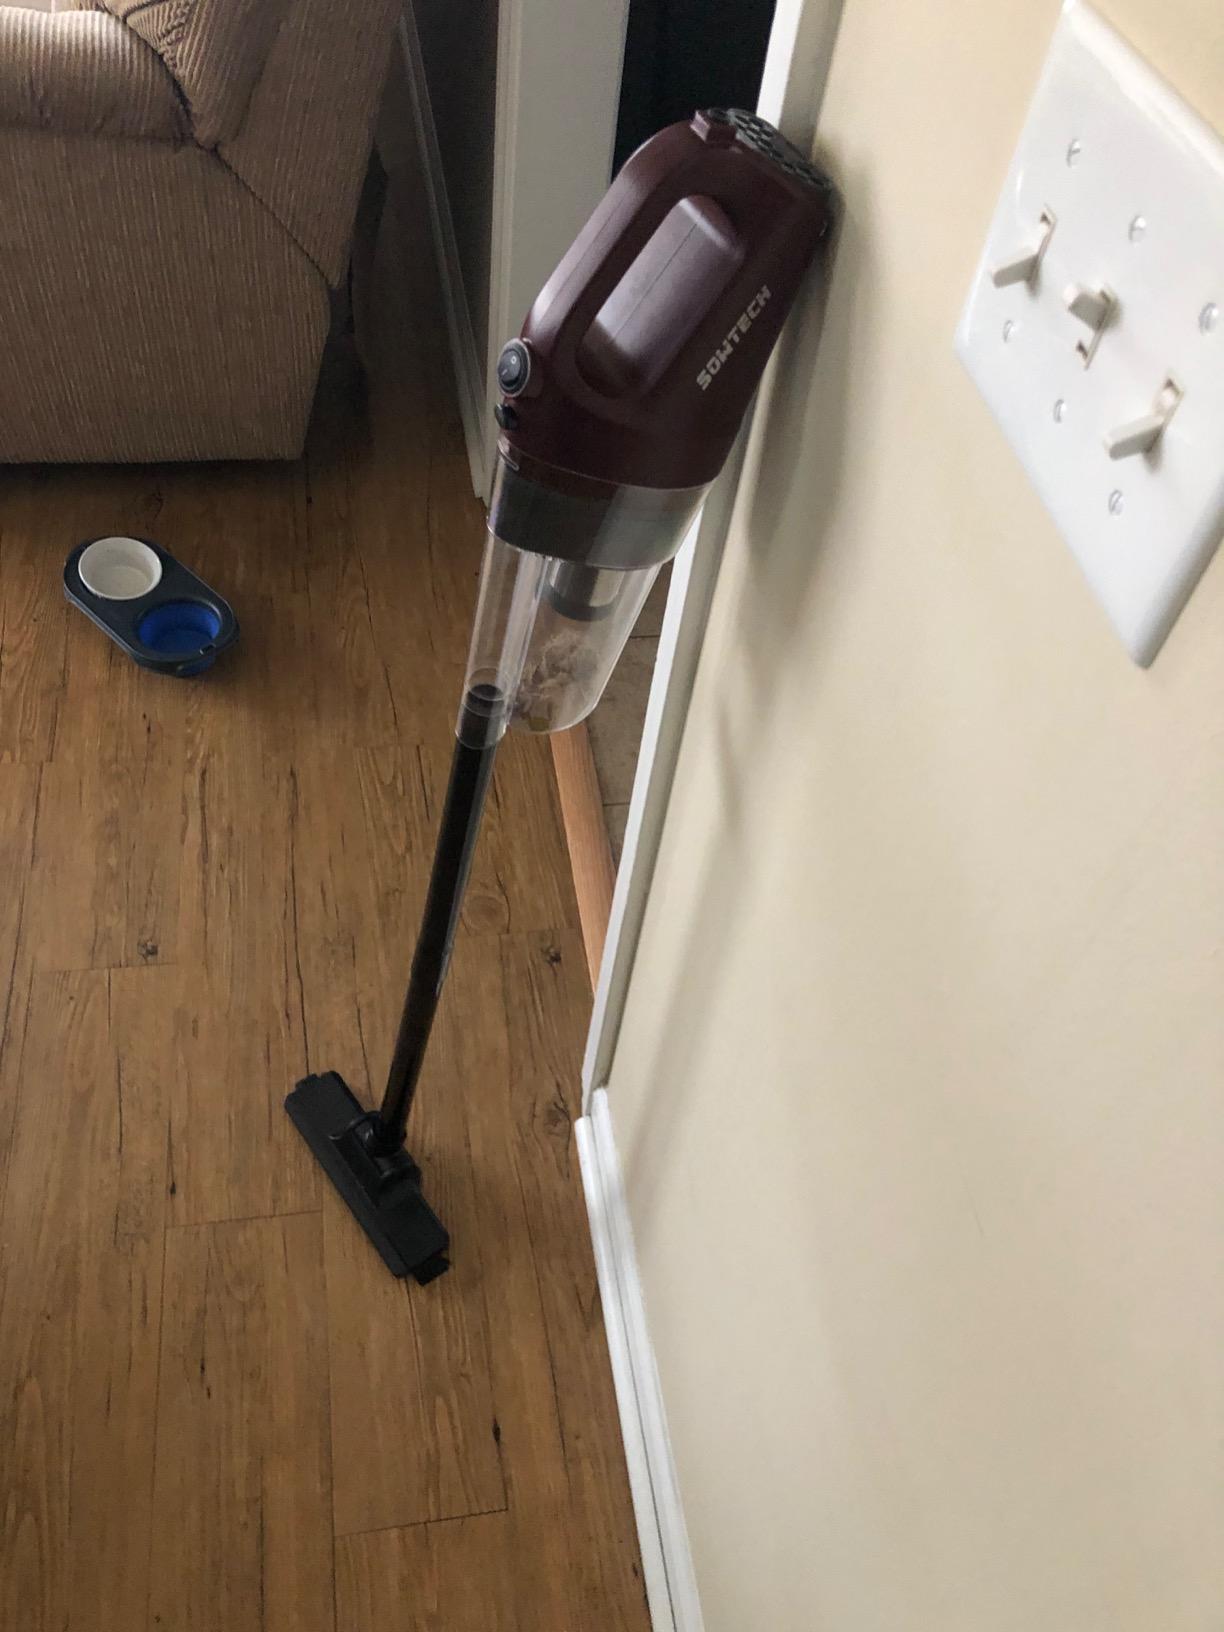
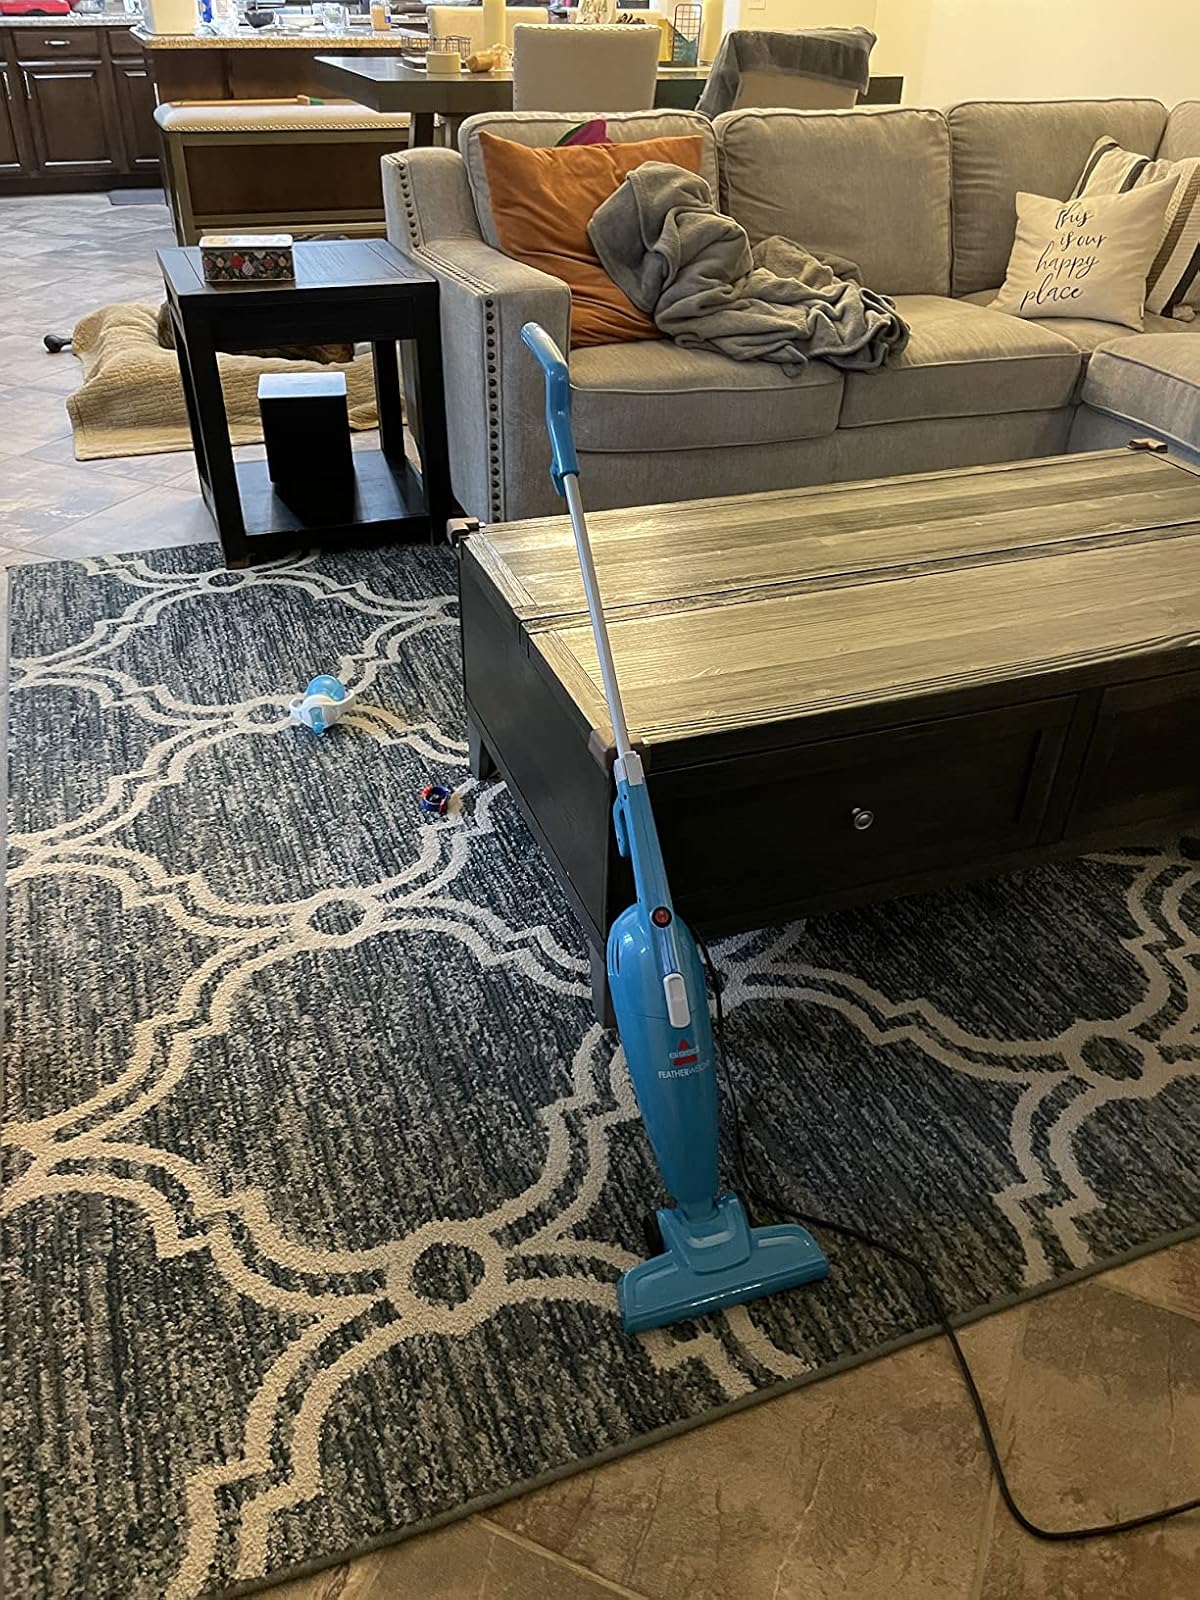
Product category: items_vacuum
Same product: no